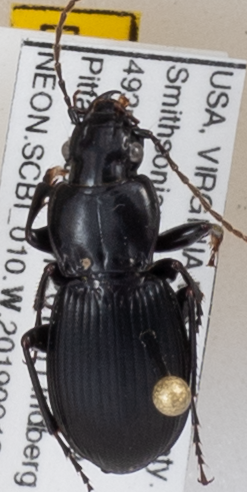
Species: Cyclotrachelus sigillatus
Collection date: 2019-09-12 04:00:00
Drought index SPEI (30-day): -0.9
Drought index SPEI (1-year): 1.28
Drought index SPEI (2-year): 2.09